Classical Ottoman architecture

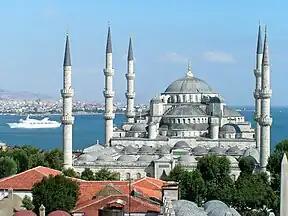
Sultan Ahmed Mosque in Istanbul (1609–1617)

After designing the Süleymaniye complex, Sinan appears to have focused on experimenting with the single-domed space. In the 1550s and 1560s he experimented with an "octagonal baldaquin" design for the main dome, in which the dome rests on an octagonal drum supported by a system of eight pillars or buttresses. This can be seen in the early Hadim Ibrahim Pasha Mosque (1551) and the later Rüstem Pasha Mosque (1561), both in Istanbul.